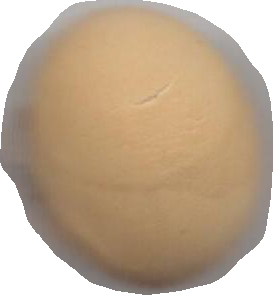
Variety: Grobogan